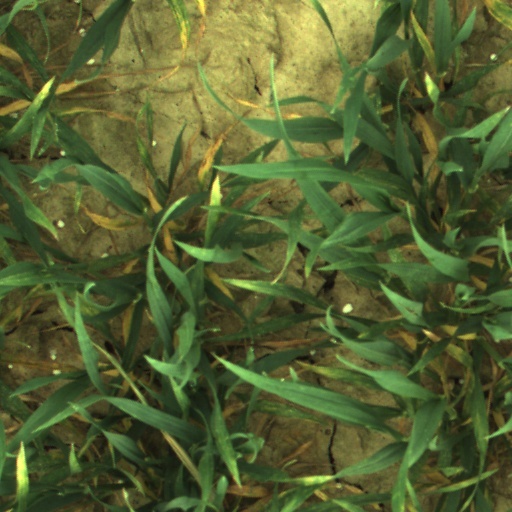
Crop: wheat